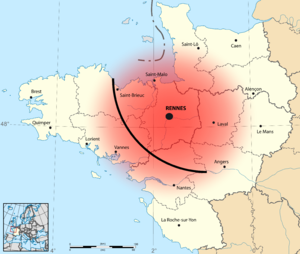
Cartographie présentant la zone de consommation de la galette-saucisse, en Haute-Bretagne. Le cercle rouge, d'un rayon de 150 kilomètres centré sur Rennes, est issu du livre Galette-saucisse je t'aime
La galette-saucisse est un en-cas composé d'une saucisse de porc grillée, roulée dans une galette de sarrasin froide. Elle est principalement consommée en Haute-Bretagne, plus précisément en Ille-et-Vilaine et dans certaines parties de ses départements limitrophes : les Côtes-d'Armor, le Morbihan, la Loire-Atlantique, la Mayenne et la Manche.